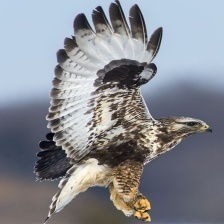
Species: ROUGH LEG BUZZARD
Scientific name: BUTEO LAGOPUS